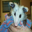
Label: possum